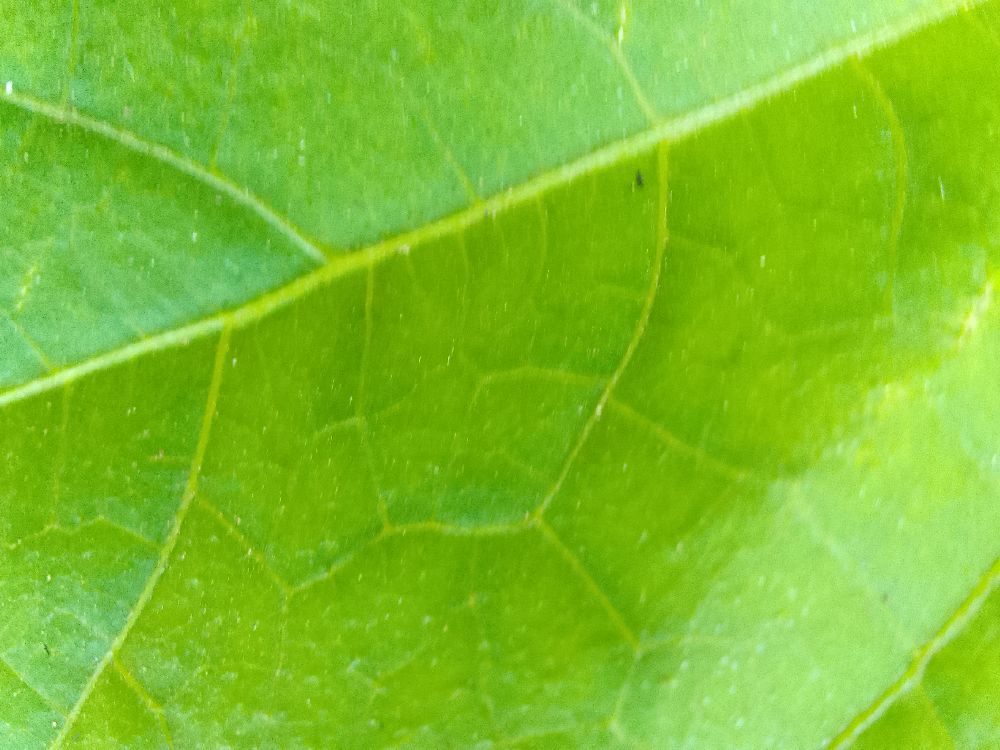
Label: healthy